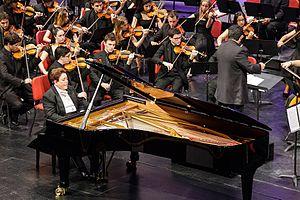
Bruno Leonardo Gelber est un pianiste argentin d'origine franco-italo-autrichienne.